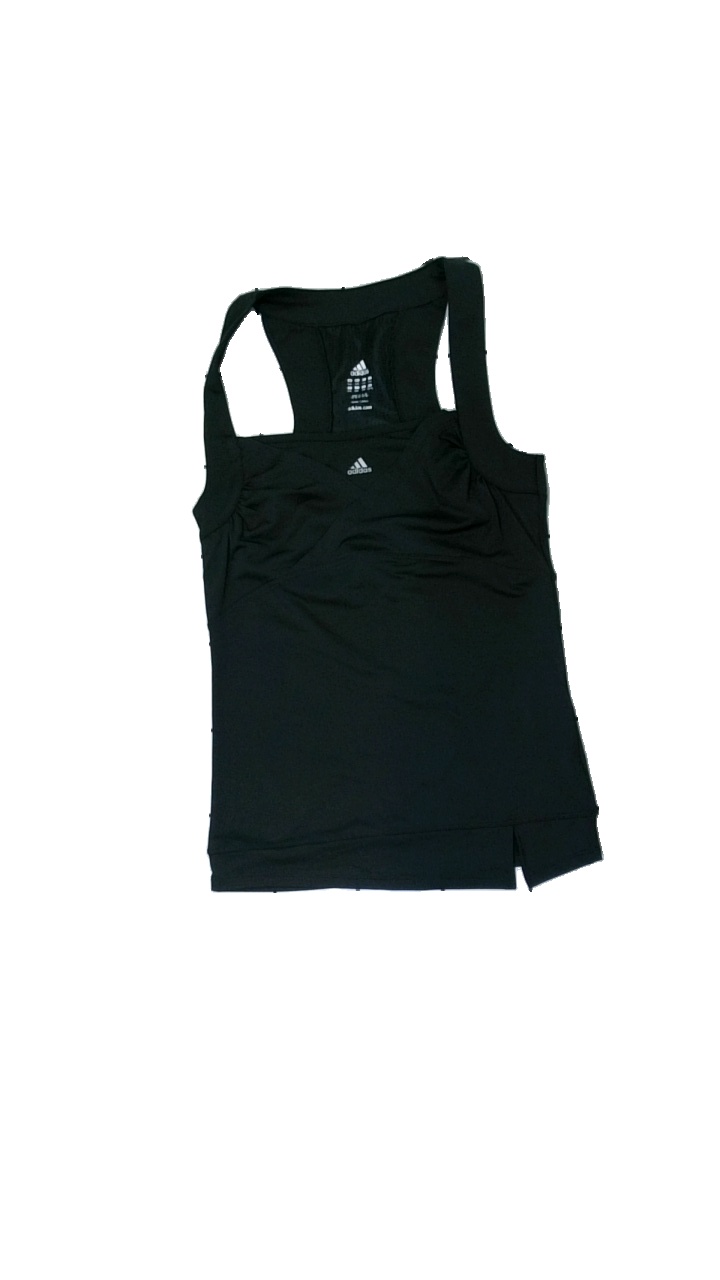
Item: Tank Top (Ladies)
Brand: Adidas
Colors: Black
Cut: Regular, Tight
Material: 100% poly
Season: All
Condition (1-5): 4
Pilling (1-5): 5
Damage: extra hål pga lösa trådar
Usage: Reuse
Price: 50-100